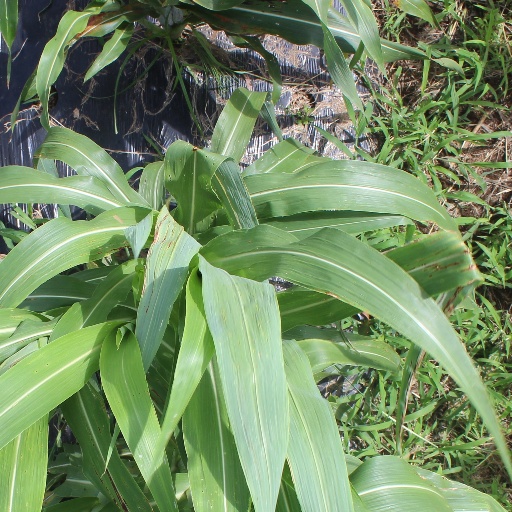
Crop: sorghum